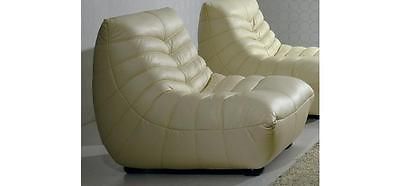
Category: sofa